Benjamín Menéndez

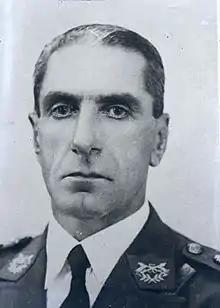
Brigadier General Benjamín Menéndez

Benjamín Andrés Menéndez (1885, Córdoba – 2 September 1975) was an Argentine brigadier general who attempted on 28 September 1951 to overthrow the government of Juan Domingo Perón. The coup was defeated within a few hours.